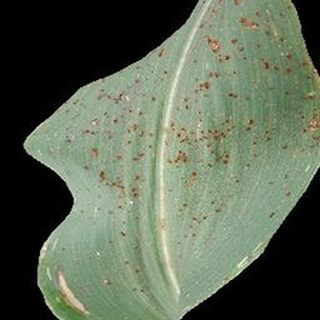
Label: corn_common_rust